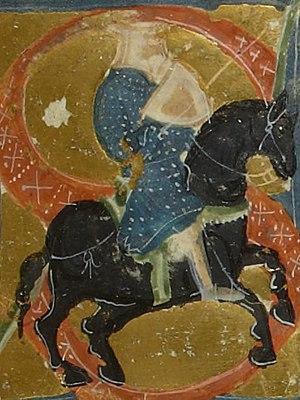
Pons de Chapteuil est un troubadour auvergnat, seigneur de Vertaizon. Ses chansons en langue occitane sont réputées pour leur grande gaieté, la plus connue étant un sirventès sur la Troisième croisade.